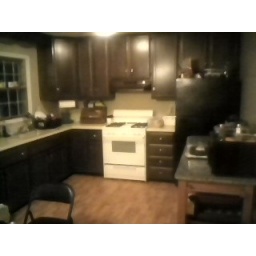
kitchen in new house